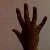
The image shows a hand gesture representing the number 5 in Indian Sign Language.